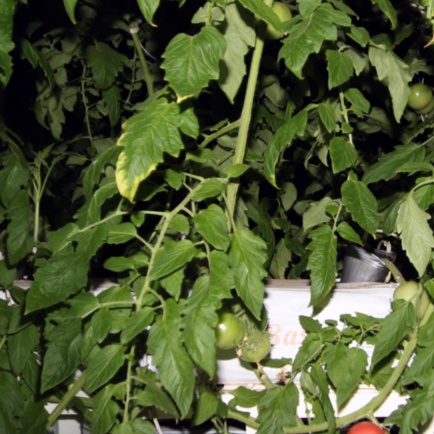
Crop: tomato